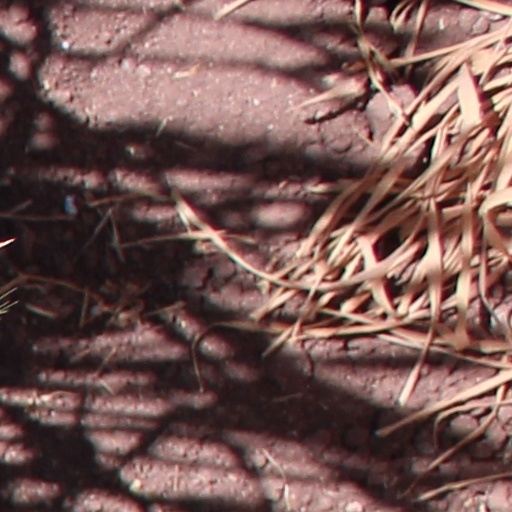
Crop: wheat